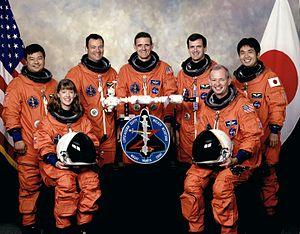
STS-92 est la vingt-huitième mission de la navette spatiale Discovery et la cinquième mission vers la Station spatiale internationale.